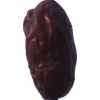
Label: dates